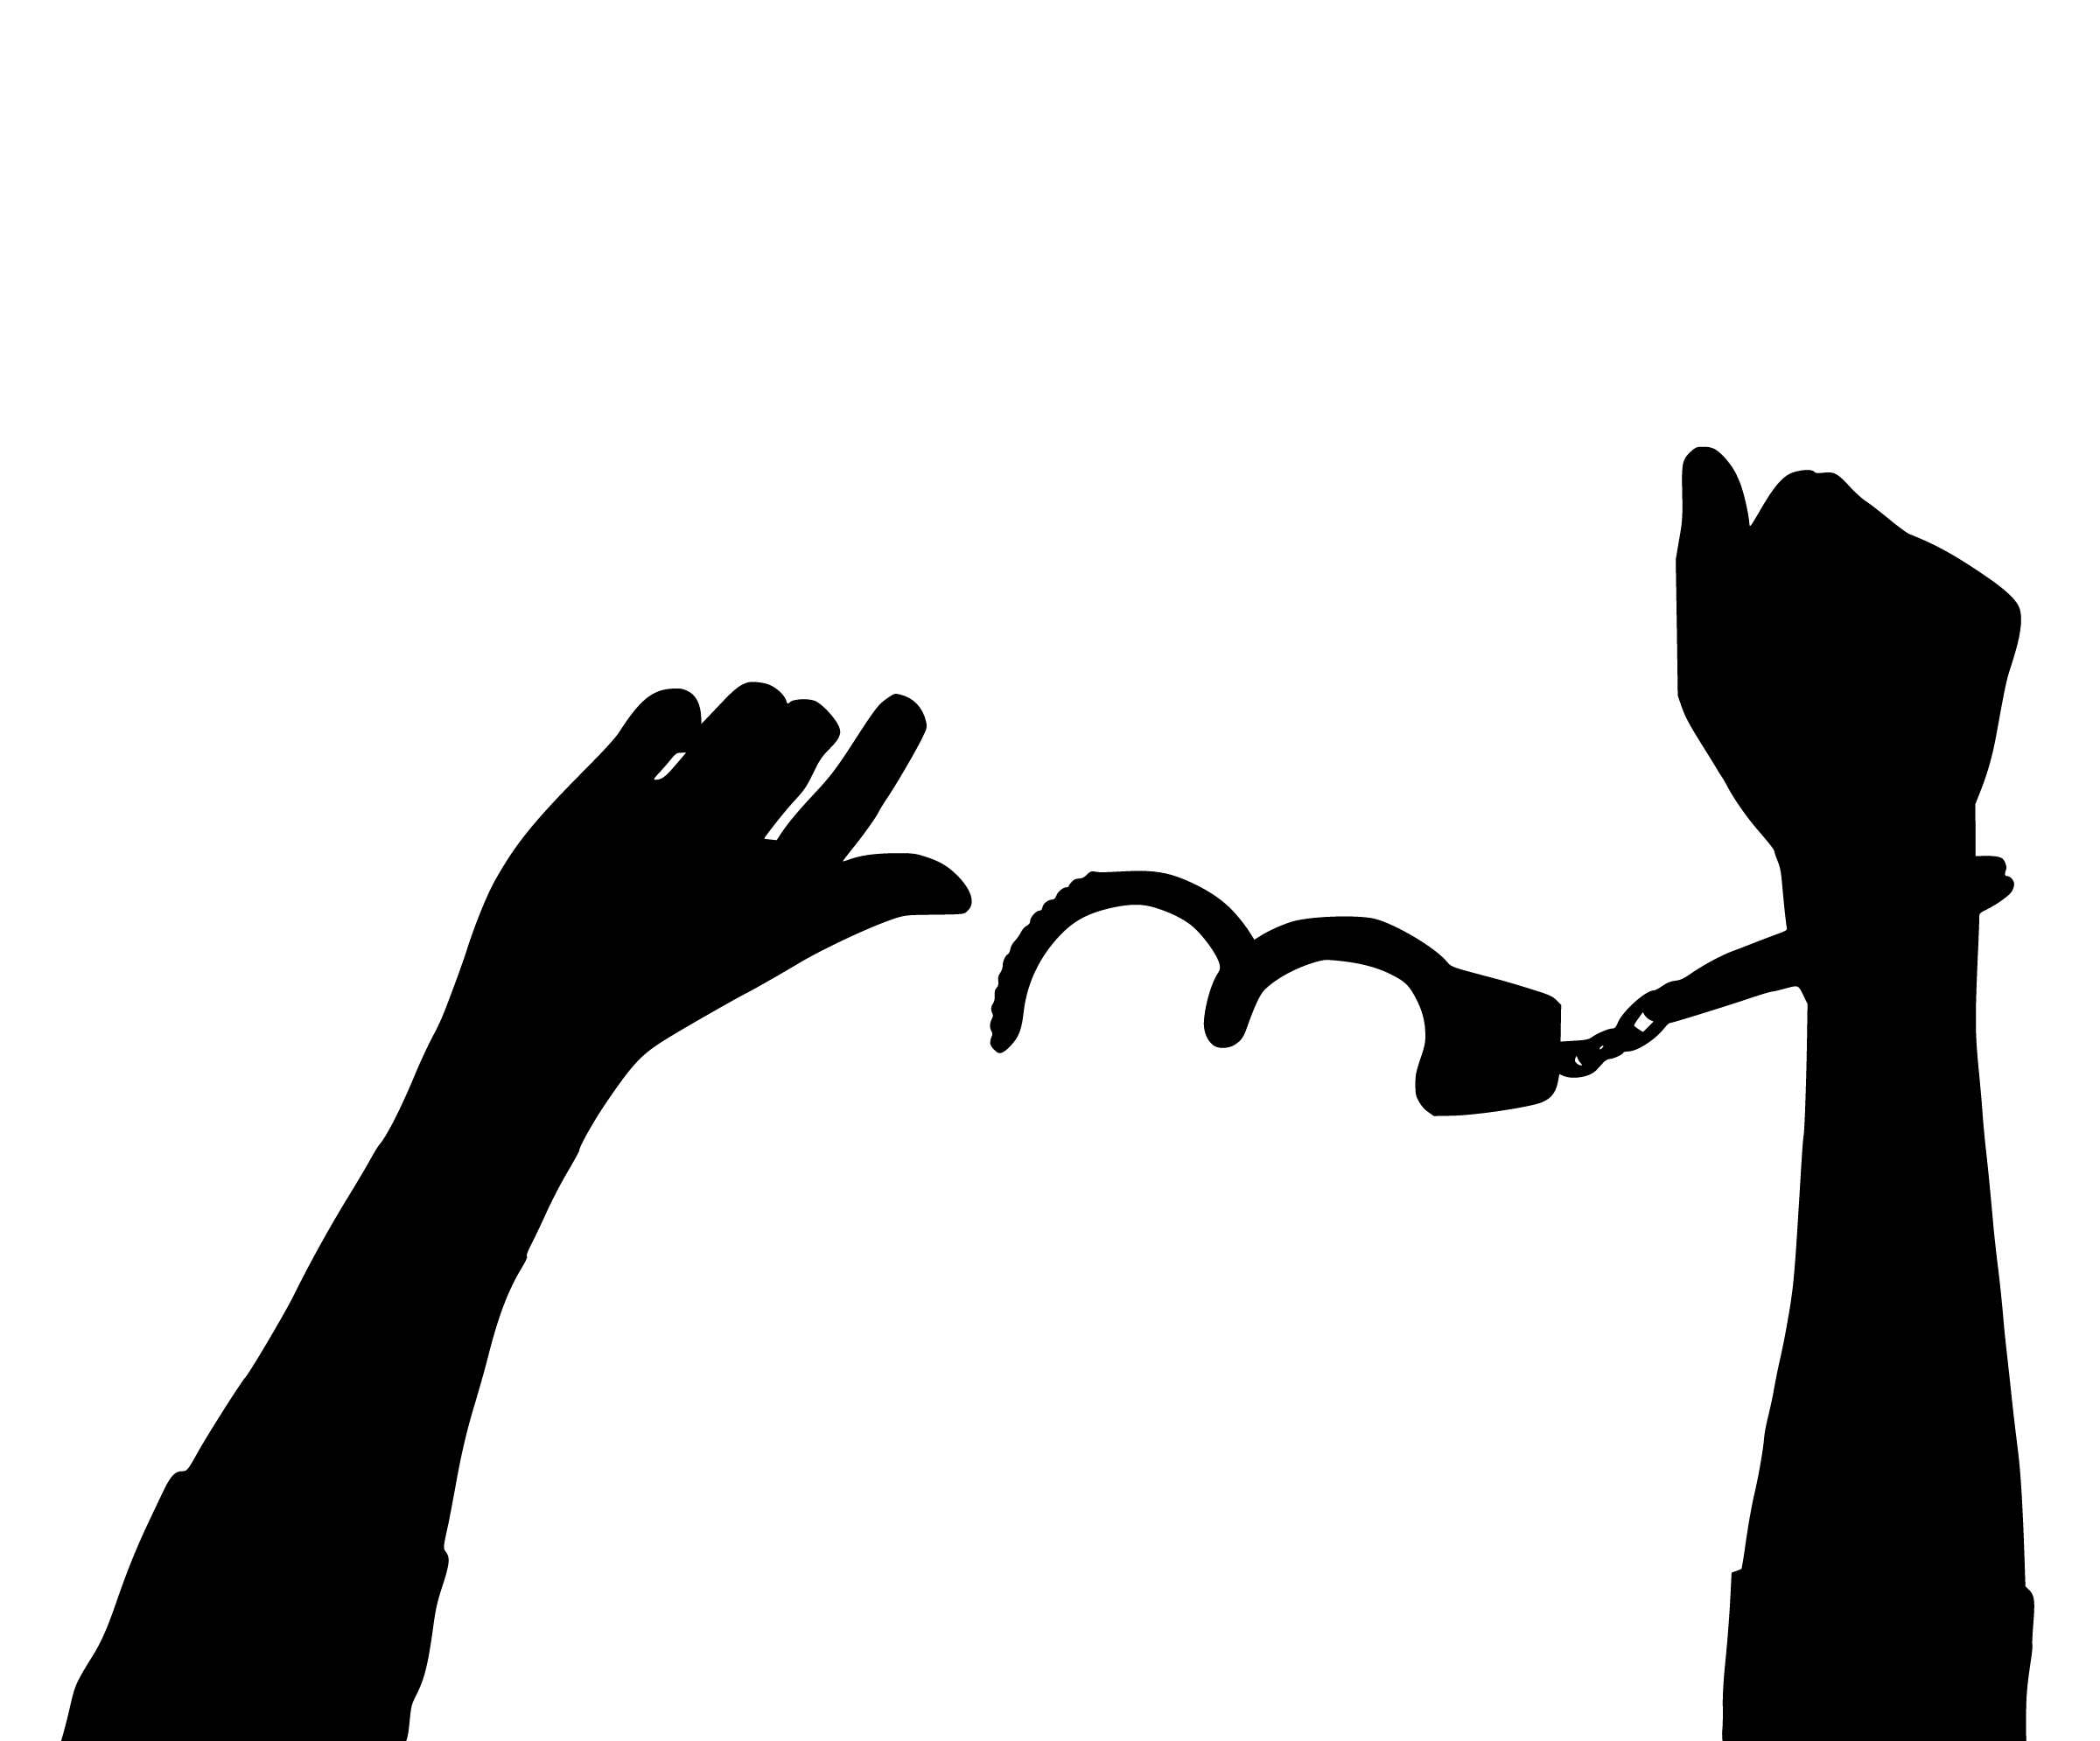
silhouette, hands, handcuffs, freedom, man, thief, release, hands in handcuffs, thief in handcuffs, relief, drug dependence, freedom from drugs, drug addiction, alcoholic dependent, black, black and white, hand, finger, monochrome photography, arm, monochrome, human behavior, line, font, microphone, happiness, clip art, thumb, graphics, joint